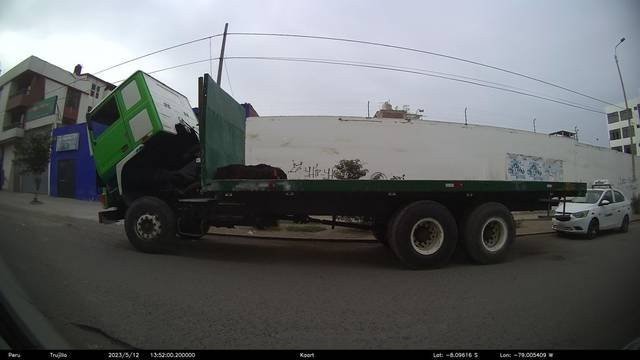
Region: Peru
Coordinates: -8.096, -79.005